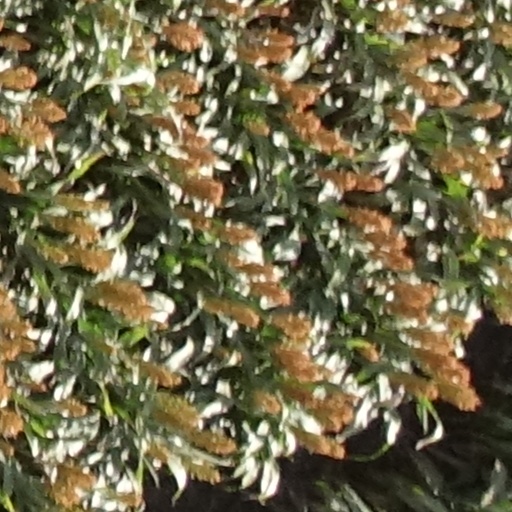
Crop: sorghum